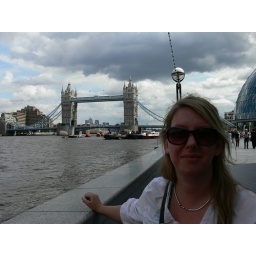
Em near tower bridge